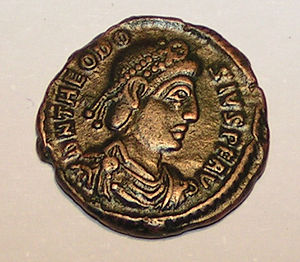
Theodosius den Store
Theodosius den Store på mønt.
Theodosius den Store eller Theodosius 1., var romersk kejser 379-395, og den sidste kejser, som regerede hele Romerriget.